Arnold tongue

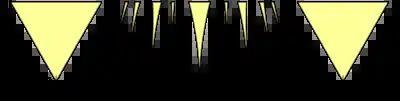
Some of the Arnold tongues for the standard circle map, "ε" =

For small to intermediate values of "K" (that is, in the range of "K" = 0 to about "K" = 1), and certain values of Ω, the map exhibits a phenomenon called mode locking or phase locking. In a phase-locked region, the values "θ" advance essentially as a rational multiple of "n", although they may do so chaotically on the small scale.